Tom Wills

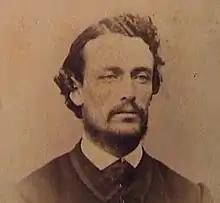
Wills,

Wills made a vow over Horatio's grave to remain on Cullin-la-ringo and make it "the pride of Queensland"—words that, according to de Moore, "enshrined and imprisoned" Tom as the new head of the family. He began to rebuild the station pending the arrival of his uncle-in-law, William Roope, who took control of Cullin-la-ringo in December 1861, but soon left due to Wills' "exceedingly ill" treatment of him. Hypervigilant, Wills slept only three hours a night with a rifle within reach and watched for signs of another Aboriginal attack. Bushrangers and wildlife also posed threats, and for several weeks "sandy blight" left him half-blind. Short of station hands, he at times led the solitary life of a shepherd. "There is no one up here to love old Tom but the gum trees and the little lambs", he wrote to his mother.